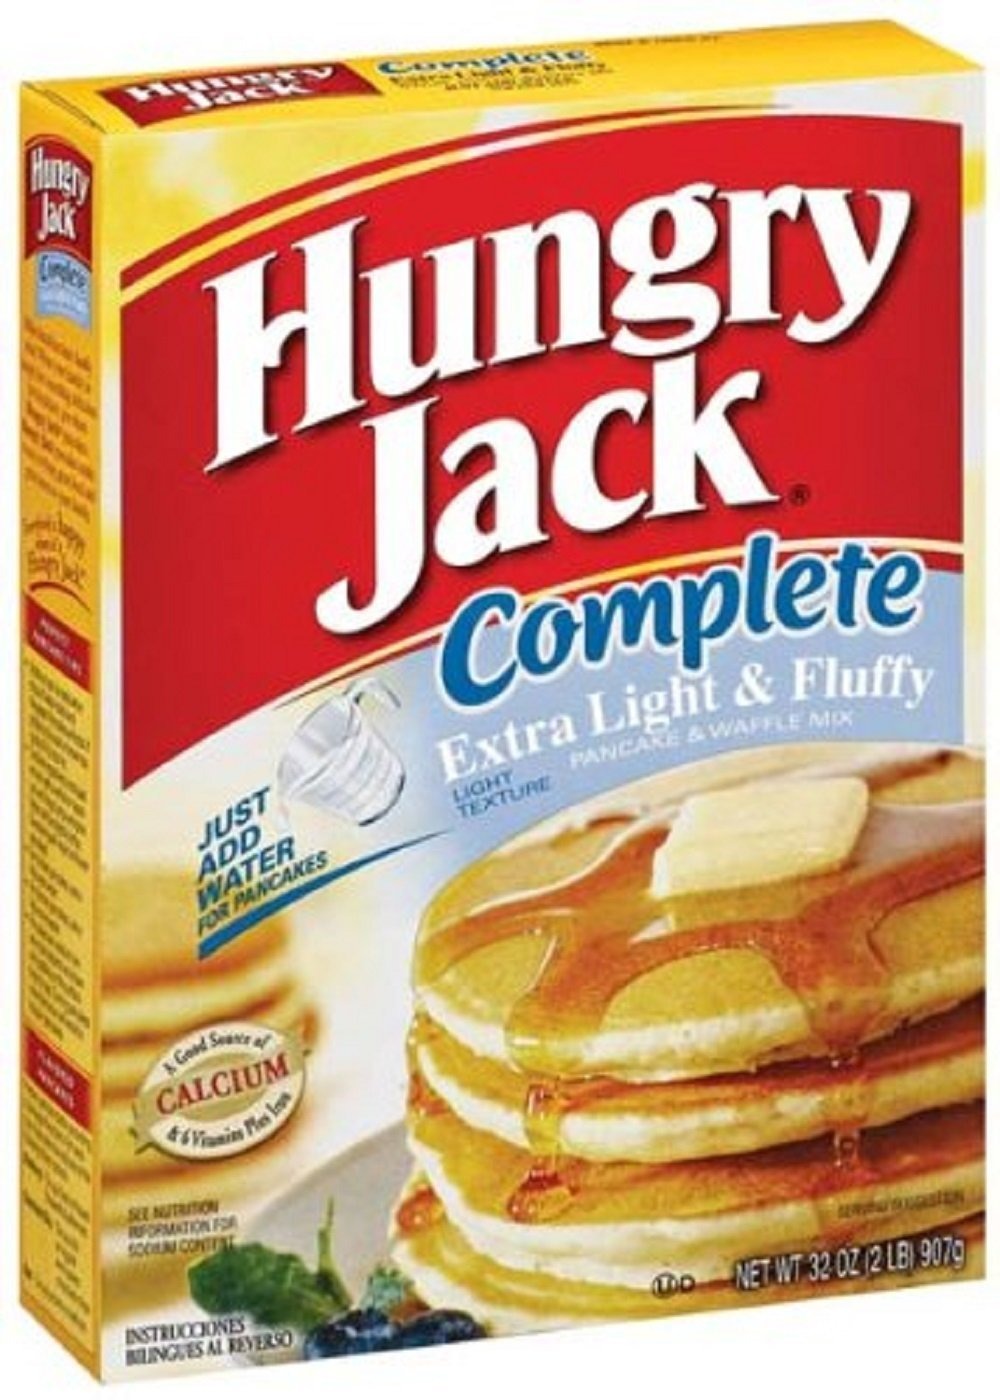
Item Name: Hungry Jack Extra Light & Fluffy Pancake & Waffle Mix, 32 Oz
Bullet Point 1: 32.0 oz
Bullet Point 2: The package dimension of the product is 6.6"L x 2"W x 8.6"H
Bullet Point 3: The package weight of the product is 2.2 pounds
Value: 32.0
Unit: Ounce

Price: 4.935